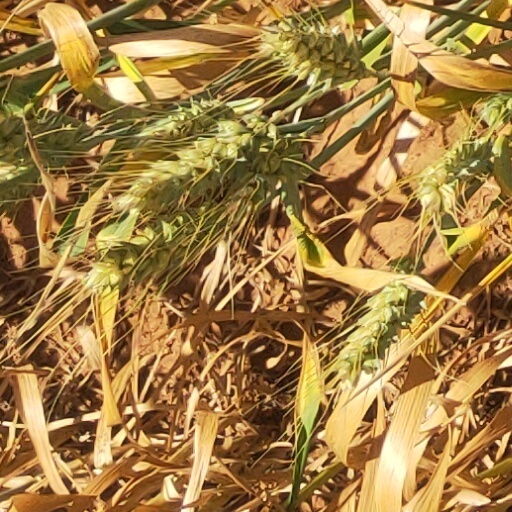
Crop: wheat